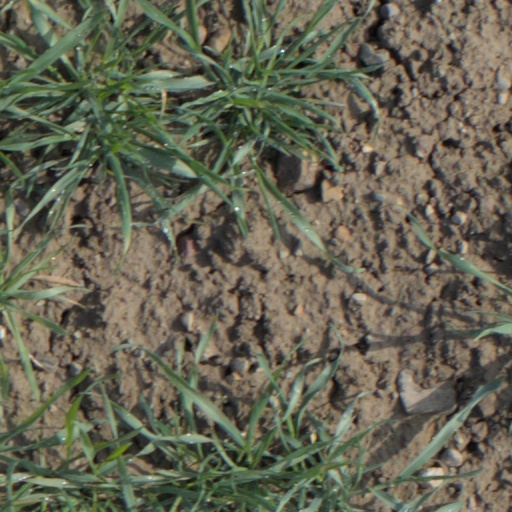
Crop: wheat